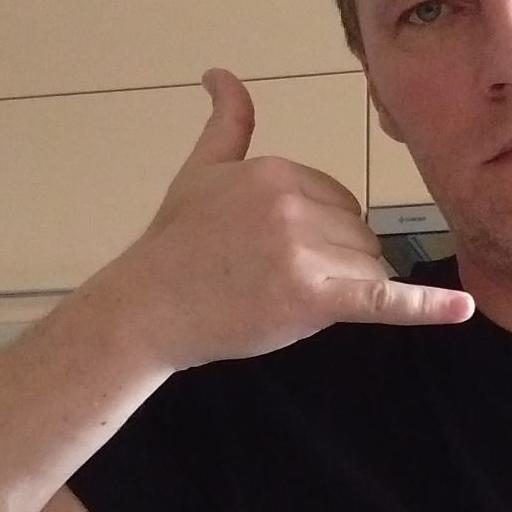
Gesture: call